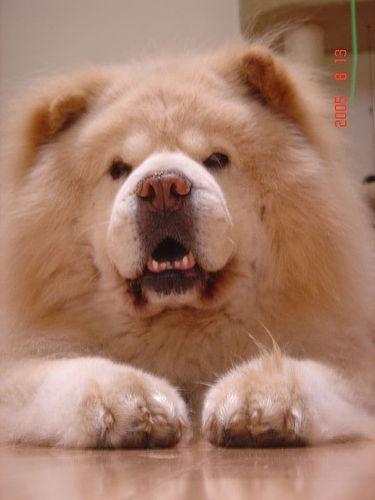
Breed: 329-n000119-chow